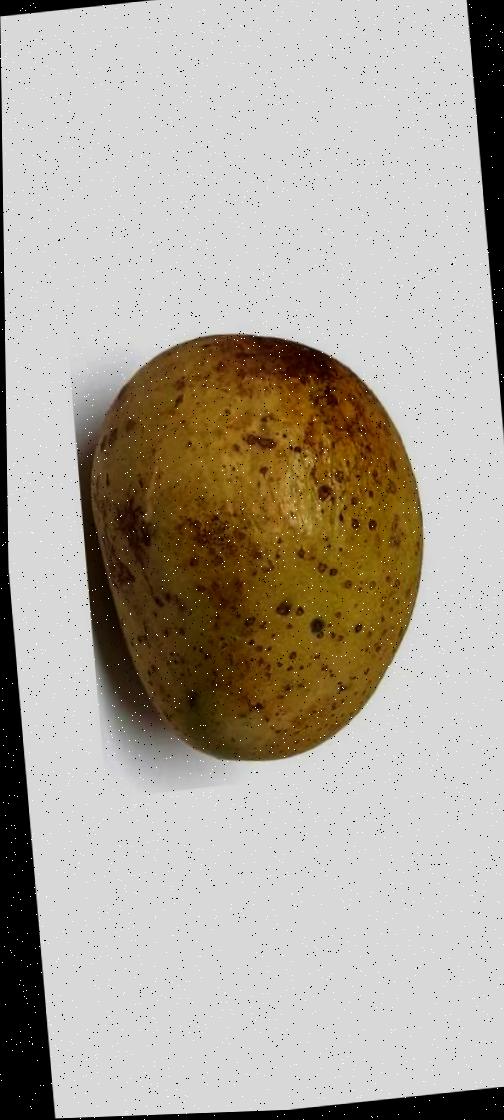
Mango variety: Gourmoti